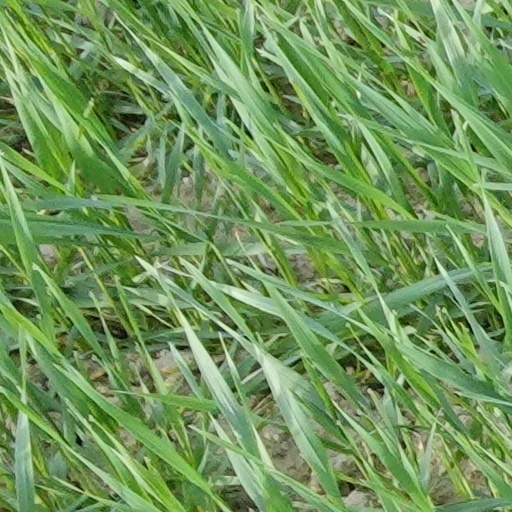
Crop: wheat